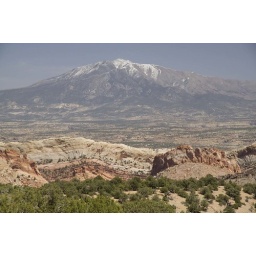
Muley Twist Canyon is between the red and white rock ridges in the foreground. Henry Mountains in the background.